Palma Sola (Puerto Rico)

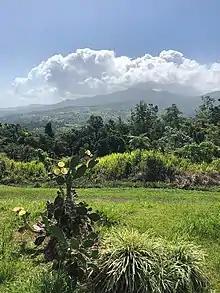
Palma Sola, sometimes called "Barrio Palma Sola"

Palma Sola is located on the northeastern side of the island, in the town of Canóvanas. It is north of Las Piedras, south of Loíza, east of Carolina and west of Río Grande. Palma Sola is a sector of Canóvanas along with other sectors such as: Alturas, Finca Poso, Las Magas, La Central, Lomas del Viento, Cambalache, Peniel and Sector El Hoyo.